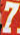
Number: 7